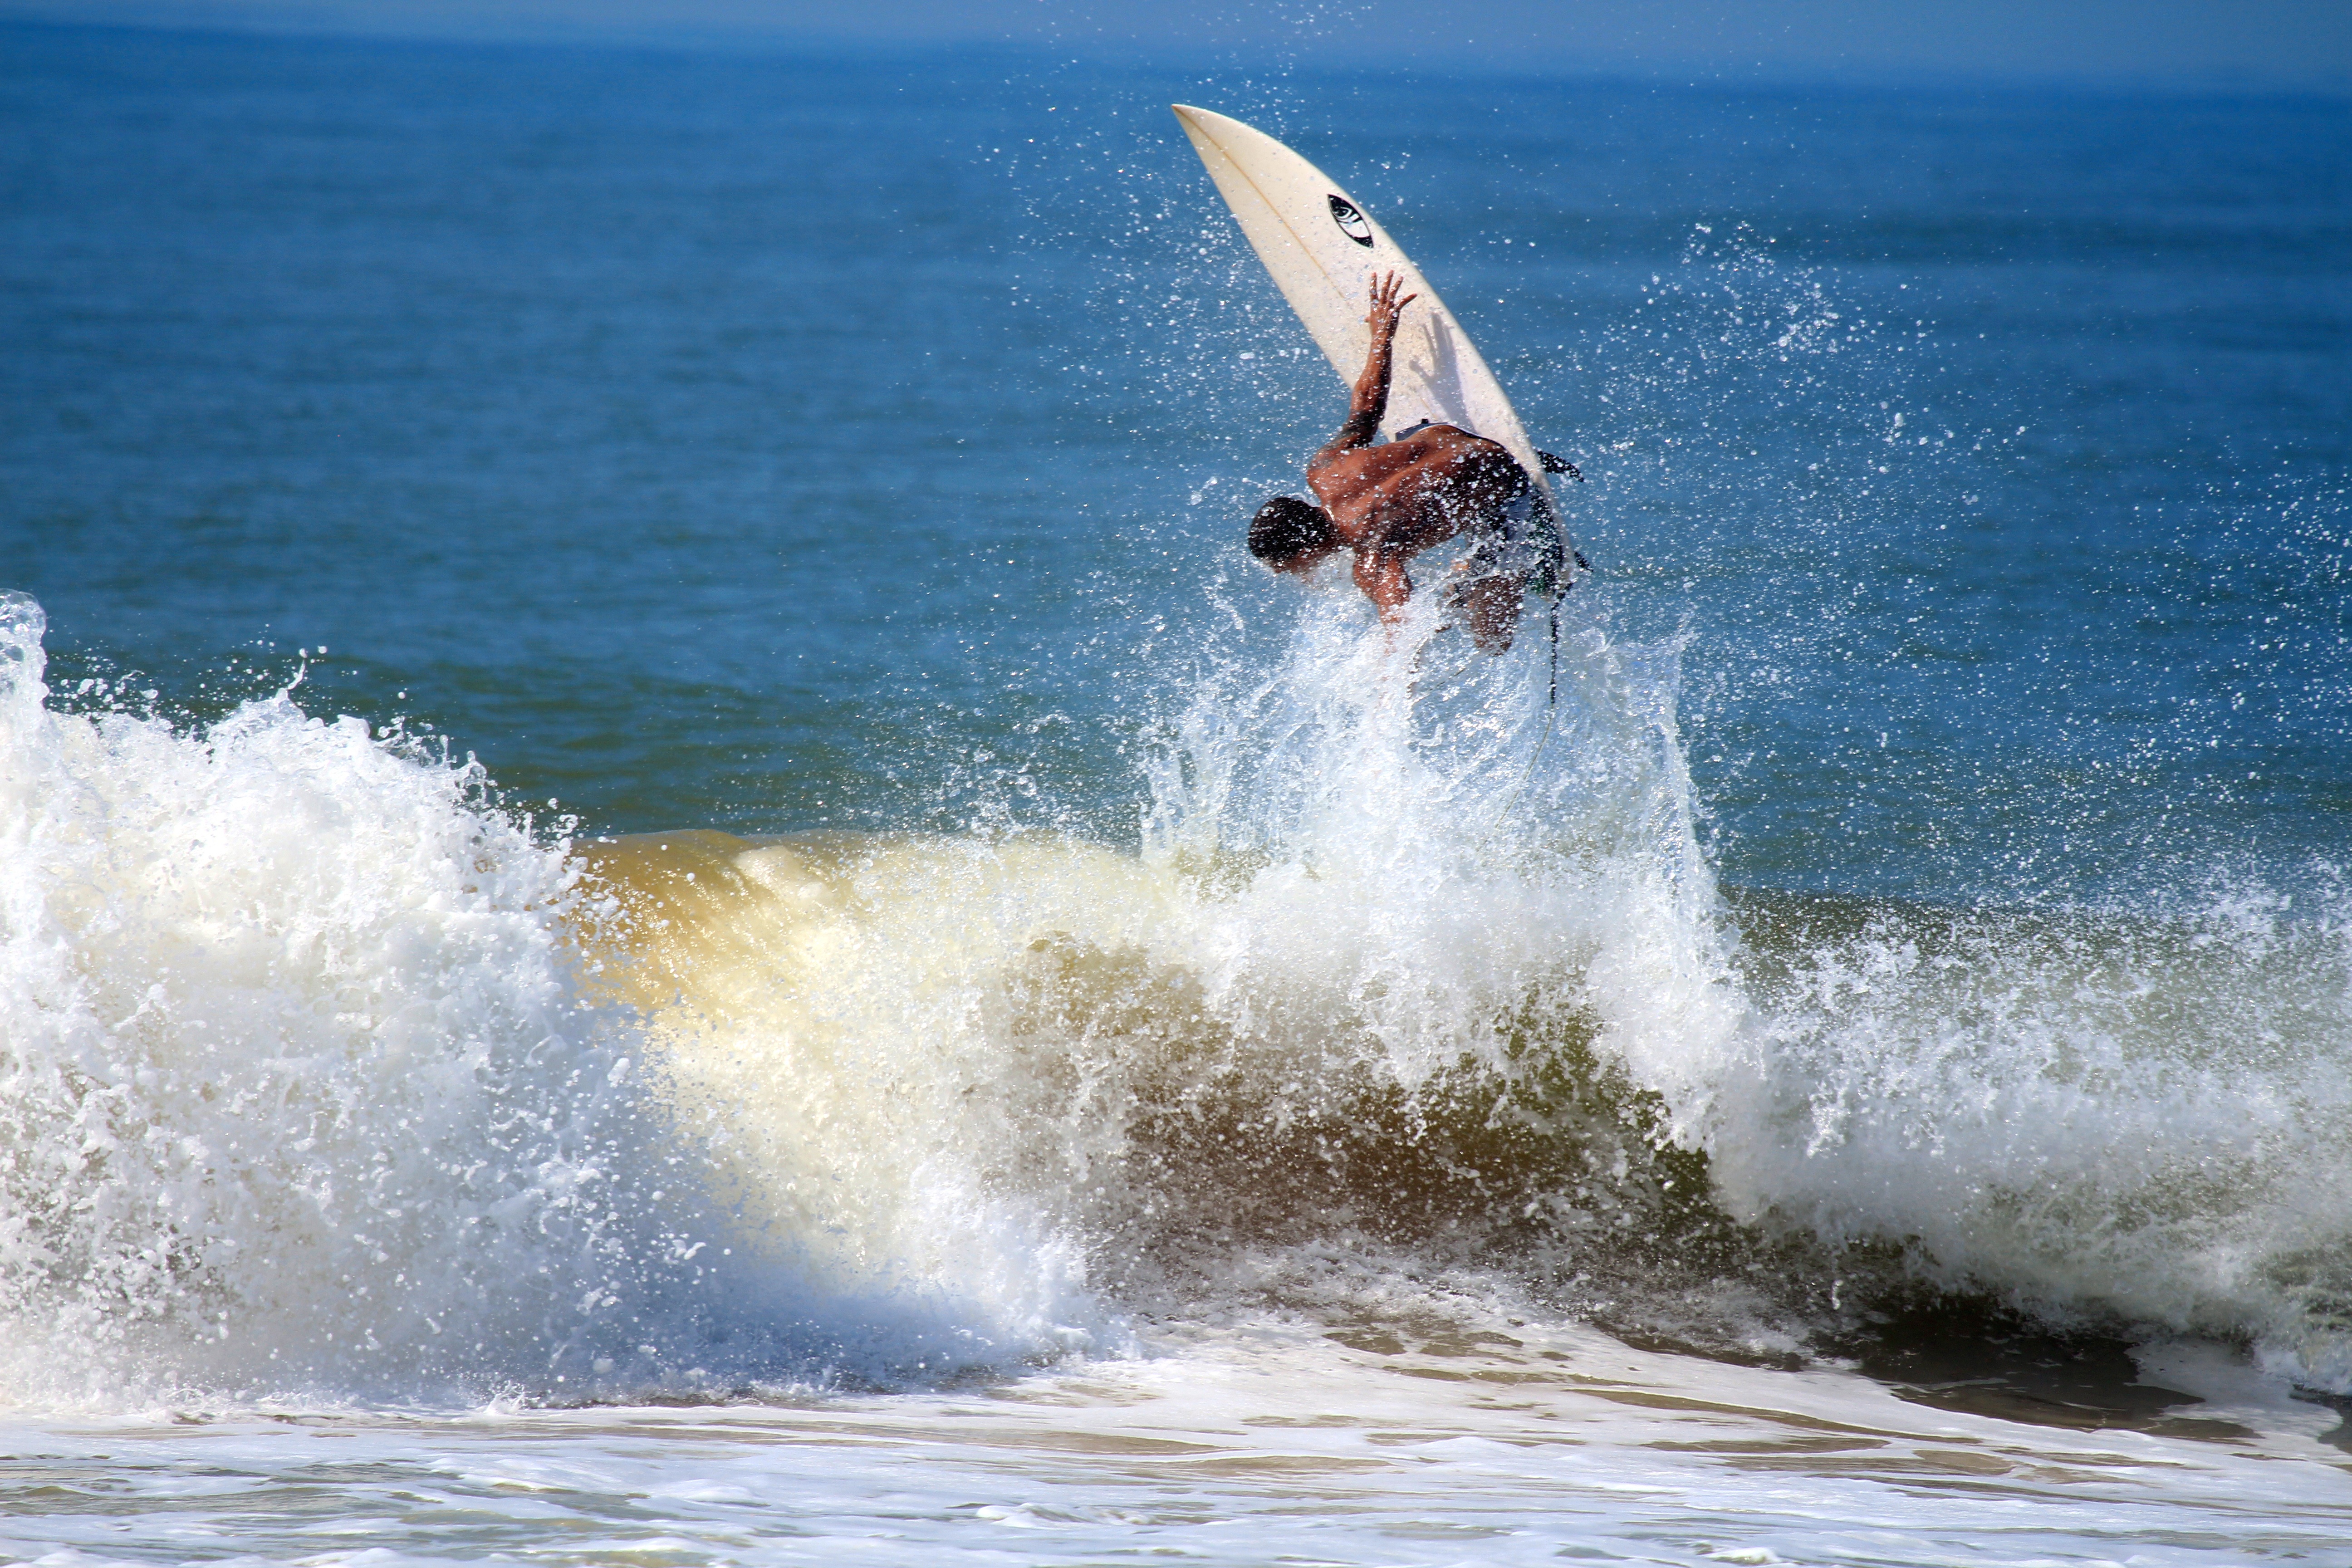
beach, sea, coast, water, ocean, boat, shore, wave, wind, surfing, vehicle, sailing, surfboard, sports, boating, windsurfing, water sport, wind wave, boardsport, surfing equipment and supplies, surface water sports